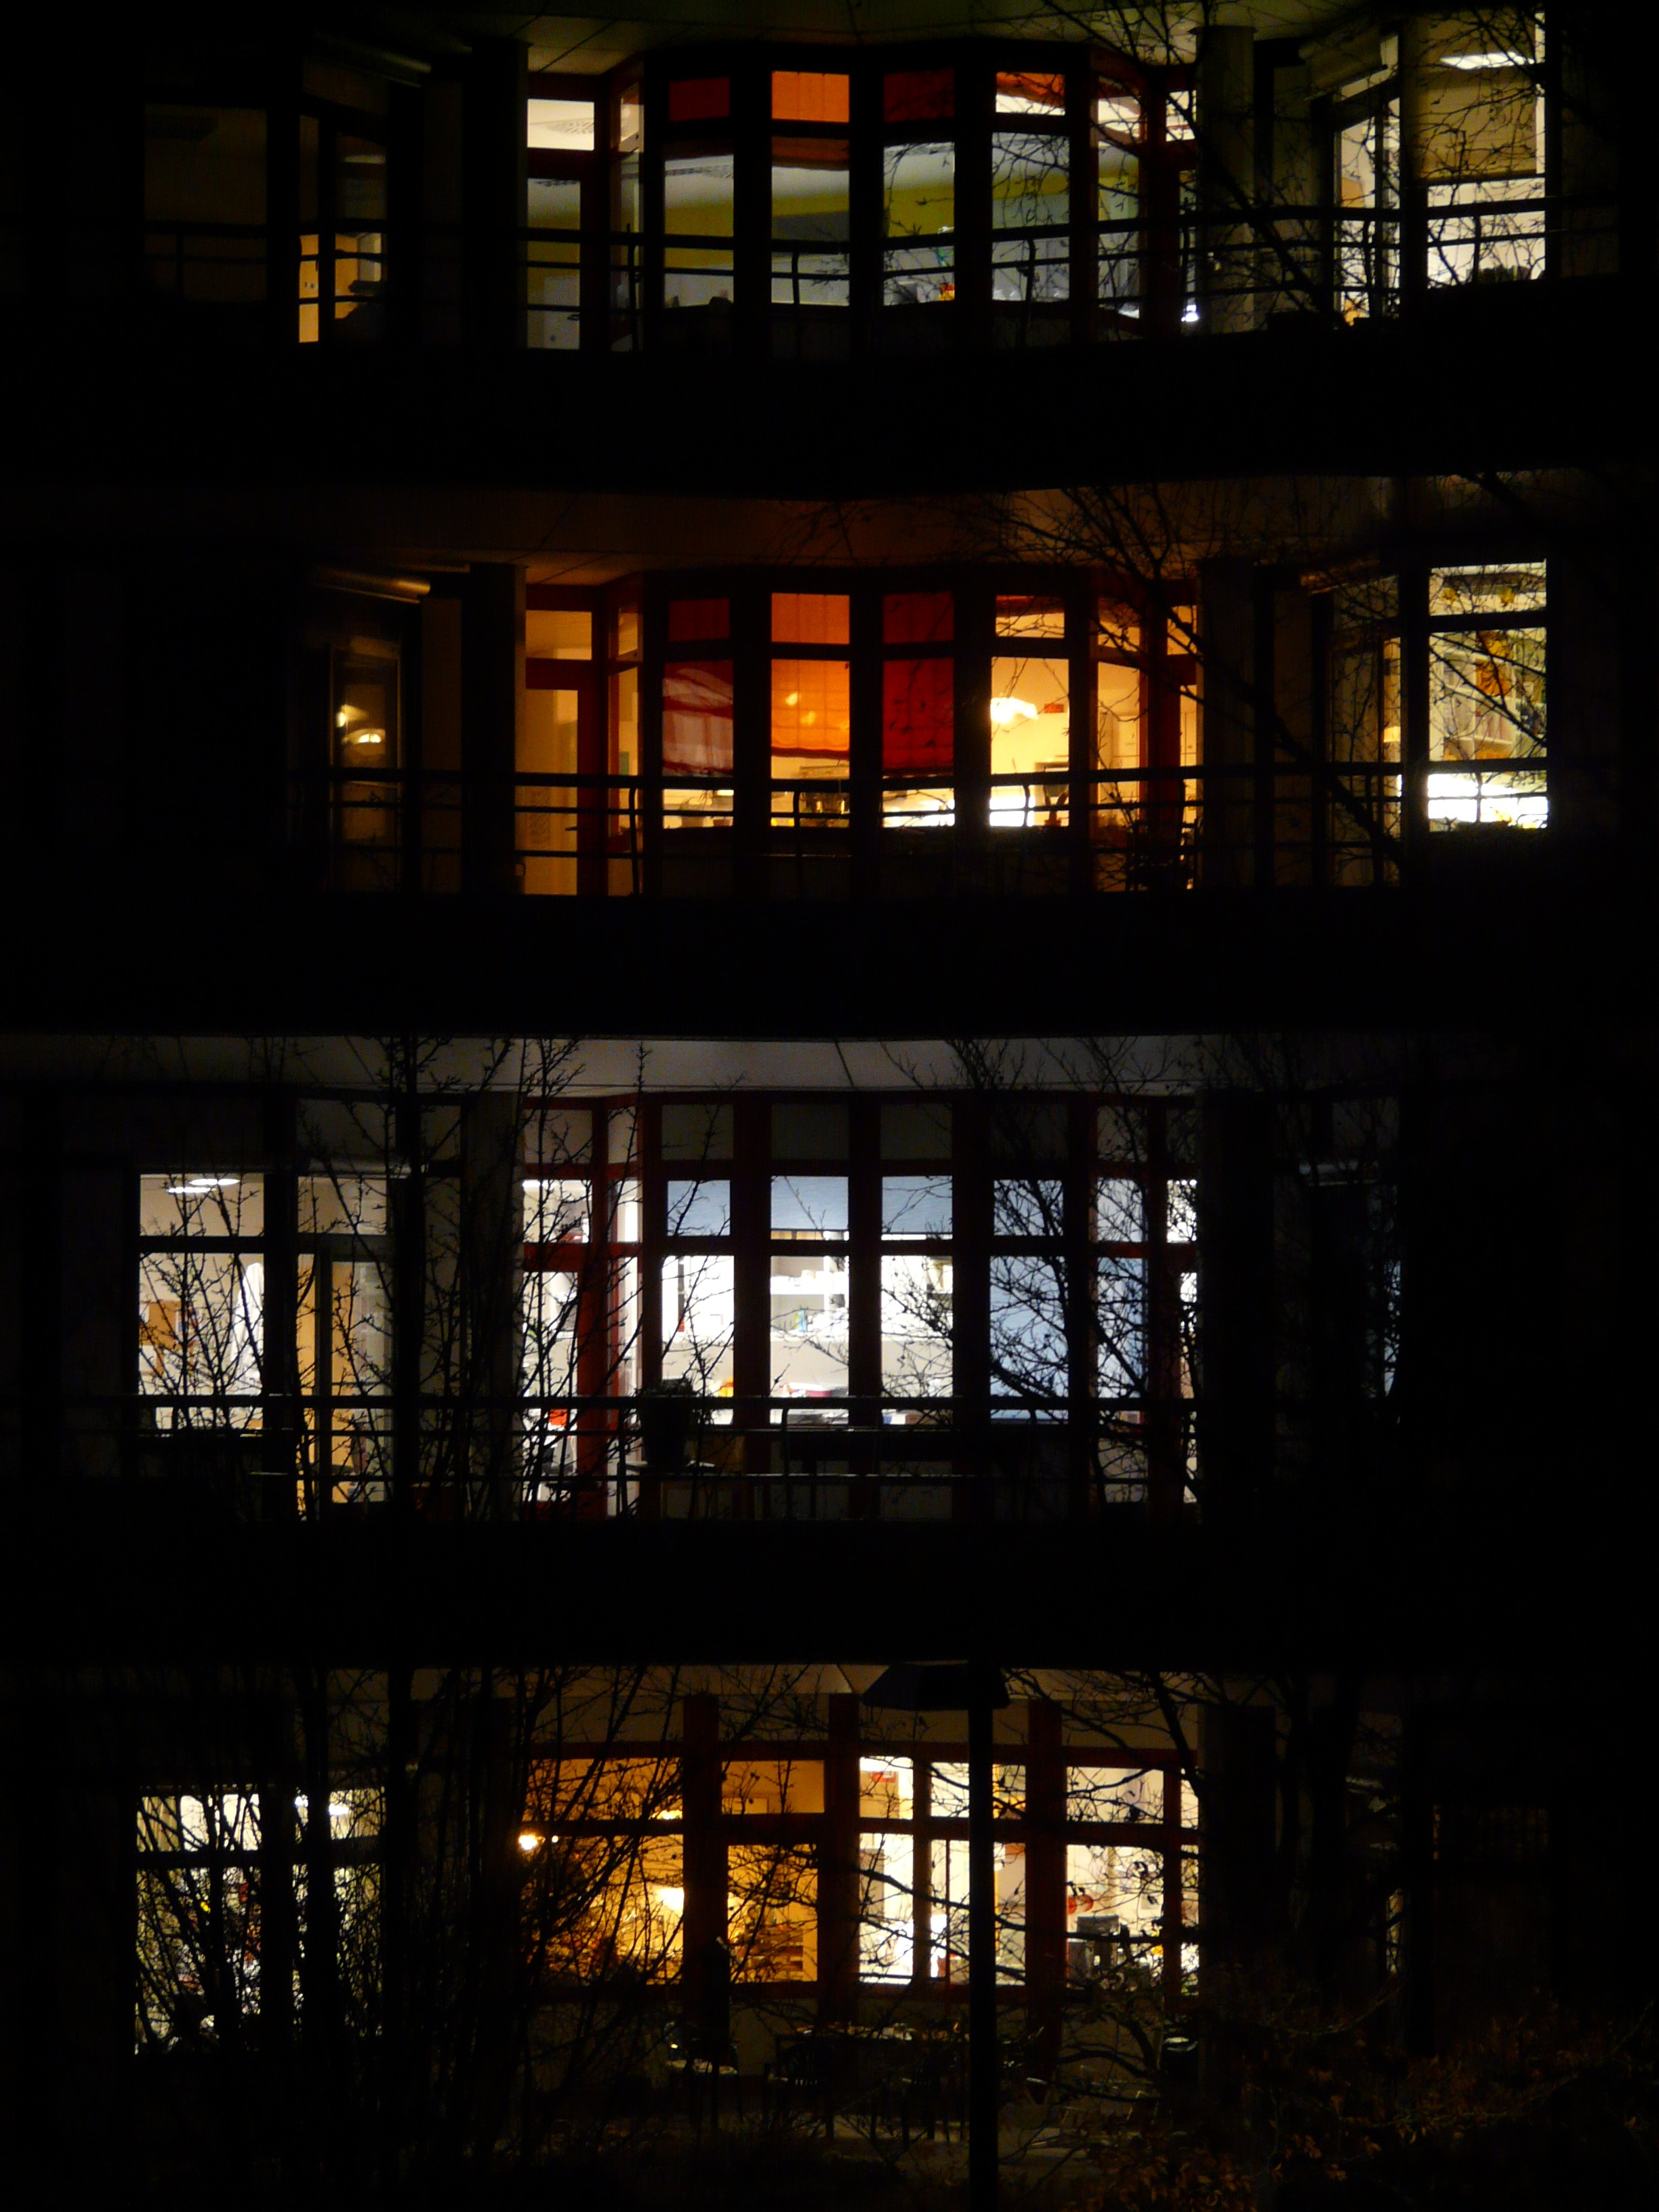
light, architecture, night, house, window, glass, building, reflection, darkness, lighting, symmetry, shape, block of flats, urban area